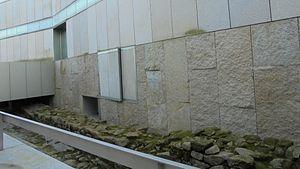
Les remparts de Pontevedra étaient une fortification de la ville de Pontevedra, qui a disparu en grande partie vers la fin du XIXᵉ siècle, bien qu'il en reste actuellement quelques vestiges, le plus important étant le pan avec des créneaux de la rue Arzobispo Malvar. Ce pan complet, d'une longueur d'environ 40 mètres, est accessible depuis les jardins des deux bâtiments situés sur le côté ouest de l'Avenue Sainte-Marie.